Mita Ririnui

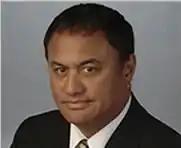

Mita Michael Ririnui is a former New Zealand politician and a member of the Labour Party. He was a member of parliament from 1999 to 2011.